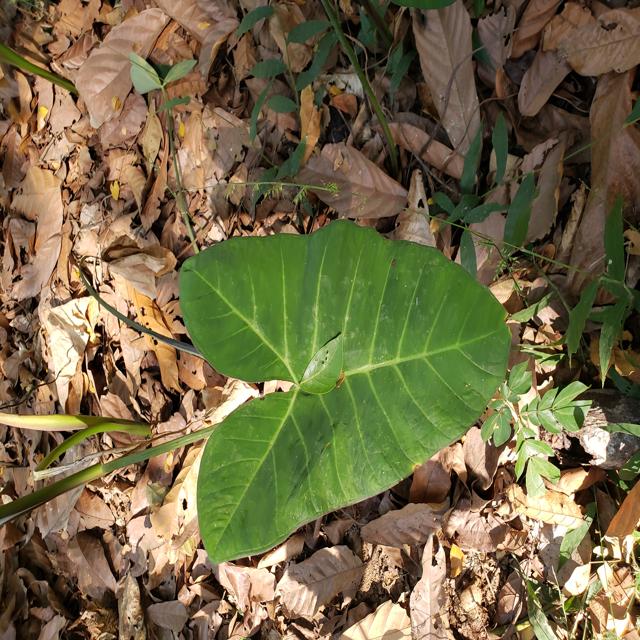
Label: Healthy